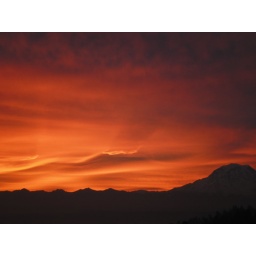
Look at this sky over Mt. Rainier. The views from this house are gorgeous!